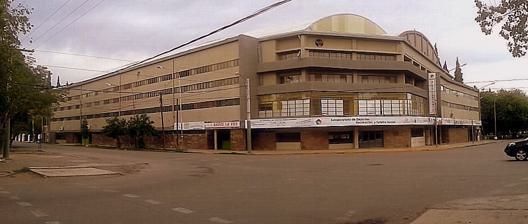
Building: Estadio Aldo Cantoni
Country: Argentina
Year built: 1967
Indoor arena in San Juan, Argentina Aldo Cantoni Arena Estadio Aldo Cantoni The stadium in 2013 Full name Estadio Cerrado Doctor Aldo Cantoni Location San Juan , Argentina Owner Government of San Juan Capacity 8,000 Surface Parquet Construction Opened 1 July 1967 ; 57 years ago ( 1 July 1967 ) Renovated 1989, 2001, 2011, 2016 Tenants UPCN volley The Estadio Aldo Cantoni is an arena located in the city of San Juan , capital of San Juan Province . Inaugurated in July 1967, it is mainly use by local clubs UPCN and Obras Pocito for their home matches for the Serie A1 , the top level of the Argentine men's volleyball league system. The stadium was named after Aldo Cantoni (1892–1948), politician, governor of San Juan Province between 1926 and 1928, twice President of the Club Atlético Huracán , President of the Argentine Football Association and co-founder of the Unión Cívica Radical Bloquista political party. Overview The stadium was named after Aldo Cantoni (pictured) UPCN won the national league for six consecutive years, from 2010-11 to 2015-16 season, using the Aldo Cantoni arena as home venue. Roller hockey is a very popular sport in Cuyo , specially in San Juan Province, where it has been practised since the 1930s. In those times, players used the recently paved streets as field to play the sport. This stadium has hosted five times the FIRS Roller Hockey World Cup , and it is also used by several teams for their Liga Nacional Argentina A-1 matches. San Juan was one of the venues for the 2002 FIVB Volleyball Men's World Championship , hosting five out of six matches for Group A. The opening match of the tournament, between Argentina and Australia , was held at the Luna Park Stadium , in Buenos Aires . Sporting events Events hosted include roller hockey, volleyball, futsal , tennis , and handball matches, listed as follows: 1970 Roller Hockey World Cup 1978 Roller Hockey World Cup 1989 Roller Hockey World Cup 2001 Rink Hockey World Championship 2002 FIVB Volleyball Men's World Championship 2011 FIRS Men's Roller Hockey World Cup 2015 Men's South American Volleyball Club Championship 2017 Copa América de Futsal 2018 Davis Cup tie between Argentina and Chile 2018 Davis Cup World Group play-offs tie between Argentina and Colombia Torneo Cuatro Naciones de Handball 2019 Concerts On September 28, 1979, the world star Raffaella Carrà gave a concert at the venue. The movement that she generated was such that it was even decided to modify some aspects of the stadium to improve the acoustics and make it perfect just for her.  At the same time an international technical team arrived in the province to set up the stage and arrange the lights under which the singer would perform. References